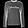
Label: Pullover